Richard Childress Racing

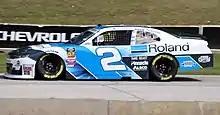
Reddick in 2019

Defending Xfinity Series champion, Tyler Reddick was signed to the team for 2019. He ended up winning his second championship and was the first championship that was won back-to-back while driving for different teams (2018 was in JR Motorsports).